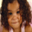
Label: girl